Kazakhstan and the World Bank

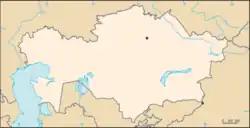
Kazakhstan's location on the world map.

Kazakhstan joined the World Bank in 1992 after it had gained independence from the Soviet Union in 1991. Kazakhstan has one of the fastest growing economies in the world, and as a result had its classification changed from a lower-middle income state to an upper-middle income state in 2006. Because of this, Kazakhstan has begun to rely less on international financing than in than previous decades; however, Kazakhstan still takes out loans from the World Bank, primarily relating to the country's environmental issues.